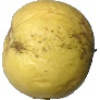
Label: Apple Golden 1